Heart of Scotland services

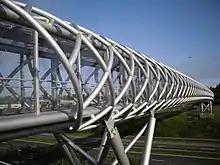
The 2008 pedestrian bridge

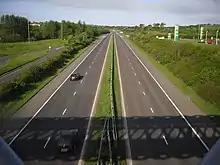
The M8 towards Glasgow from Harthill footbridge

Heart of Scotland services, commonly referred to as Harthill services, is a motorway service station on the M8 motorway between junctions 4a & 5, at Harthill, in North Lanarkshire, Scotland (although less than from the boundary with West Lothian and roughly equidistant between Edinburgh and Glasgow, slightly closer to the latter). It is owned by Transport Scotland and is leased to BP. It used to be leased to RoadChef. The Service Station is the only one on the M8 Motorway, and can be busy, especially at peak times.